List of rabbit breeds not recognized by the American Rabbit Breeders Association or the British Rabbit Council

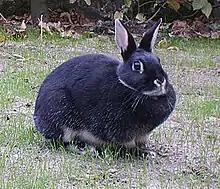
Big Silver Marten

The Big Silver Marten rabbit weighs , and originated in Croatia. It was created by scientists in 1924 as the offspring of two Silver Marten rabbit parents. The rabbit was more fit, healthy, and active than the regular Silver Marten. The Big Silver Marten was brought to the United States, France, Germany, and other places in the 1930s. It can live both indoors and outdoors, as well as living comfortably in temperatures from .